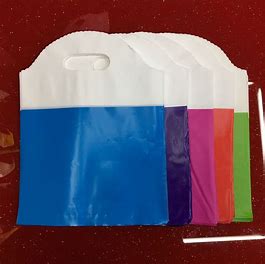
Label: plastic